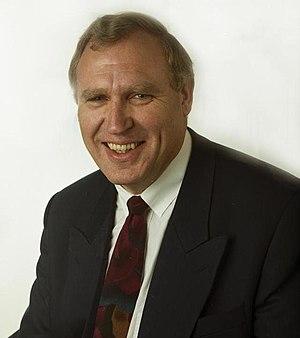
Werner Münch, né le 25 septembre 1940 à Kirchhellen, est un homme politique allemand, membre de l'Union chrétienne-démocrate d'Allemagne entre 1972 et 2009.